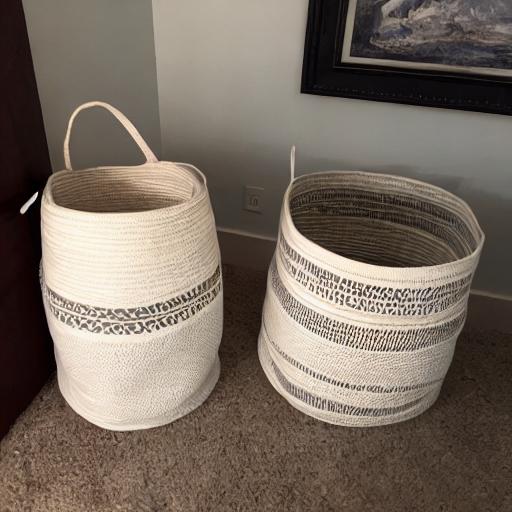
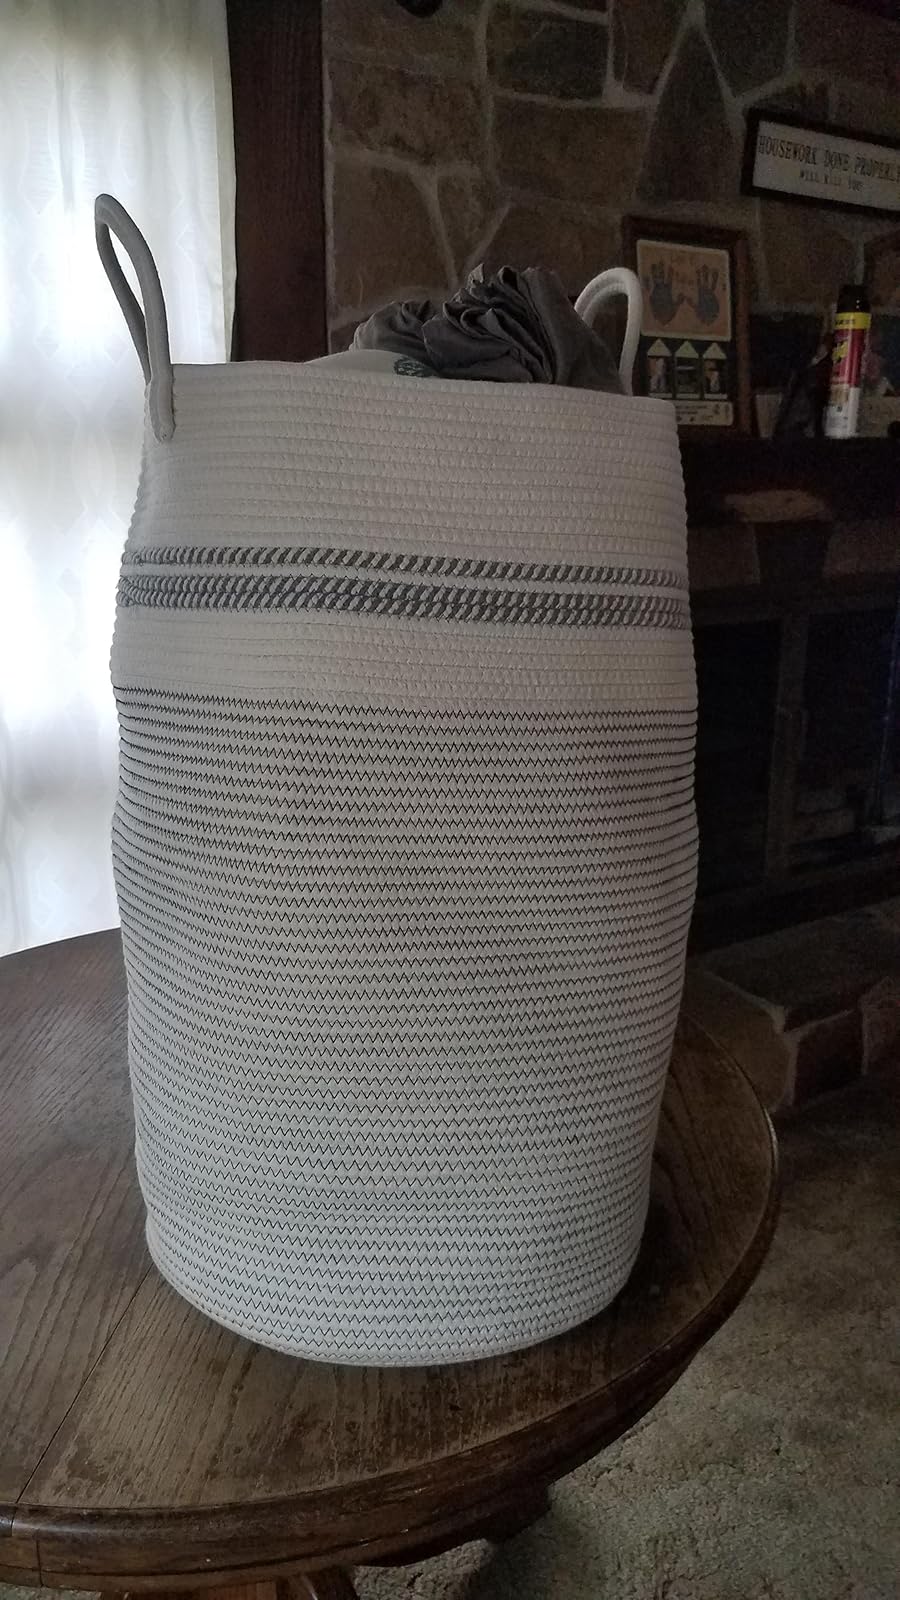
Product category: items_hamper
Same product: no